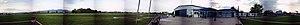
Skydive Empuriabrava est la marque sous laquelle est exploité l’aérodrome d'Empuriabrava depuis 1985. L’activité principale y est depuis toujours le parachutisme, bien qu’on y pratique également des vols à d’autres fins: photographie, publicité aérienne, tourisme, cours privés de pilotage.